Gillian Norris

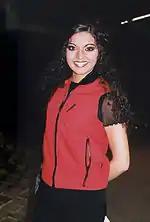
Gillian Norris

Gillian Norris (born 29 December 1978) is an Irish dancer and model best known for her work in "Lord of the Dance" and "Feet of Flames".